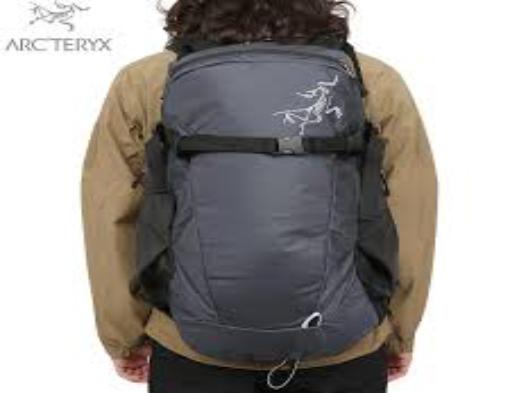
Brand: Arc'teryx
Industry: Clothes